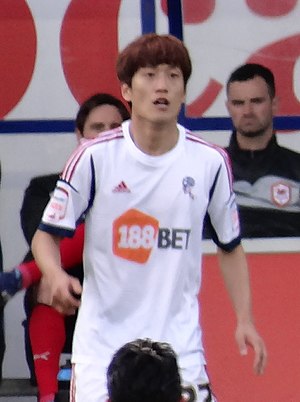
Lee Chung-yong
Lee Chung-yong er en sydkoreansk fodboldspiller, der spiller som kantspiller hos den engelske Premier League-klub Crystal Palace. I perioden 2009-2015 spillede han for Bolton Wanderers og forinden for den sydkoreanske klub FC Seoul.